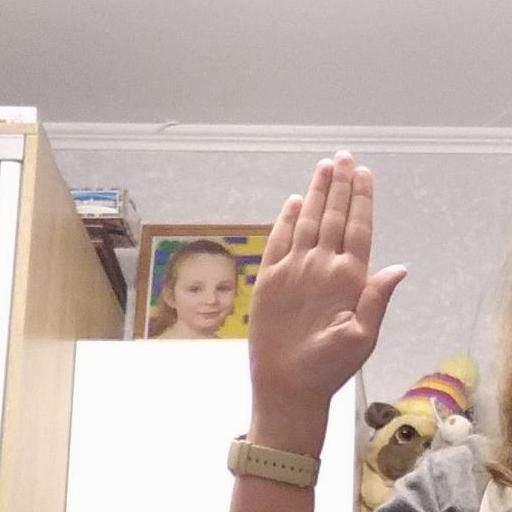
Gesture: stop